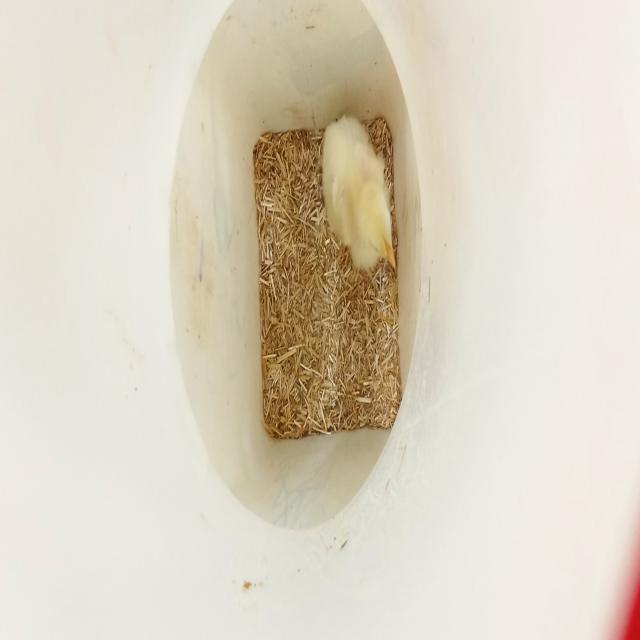
Weight: 184 g